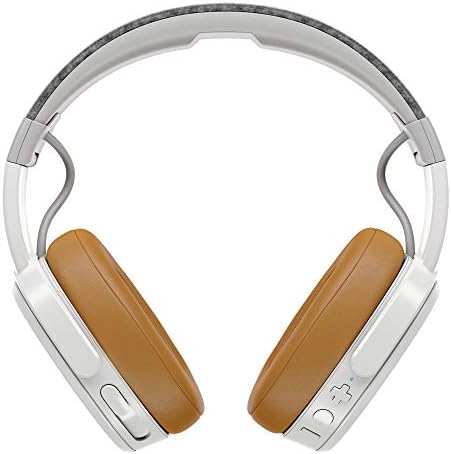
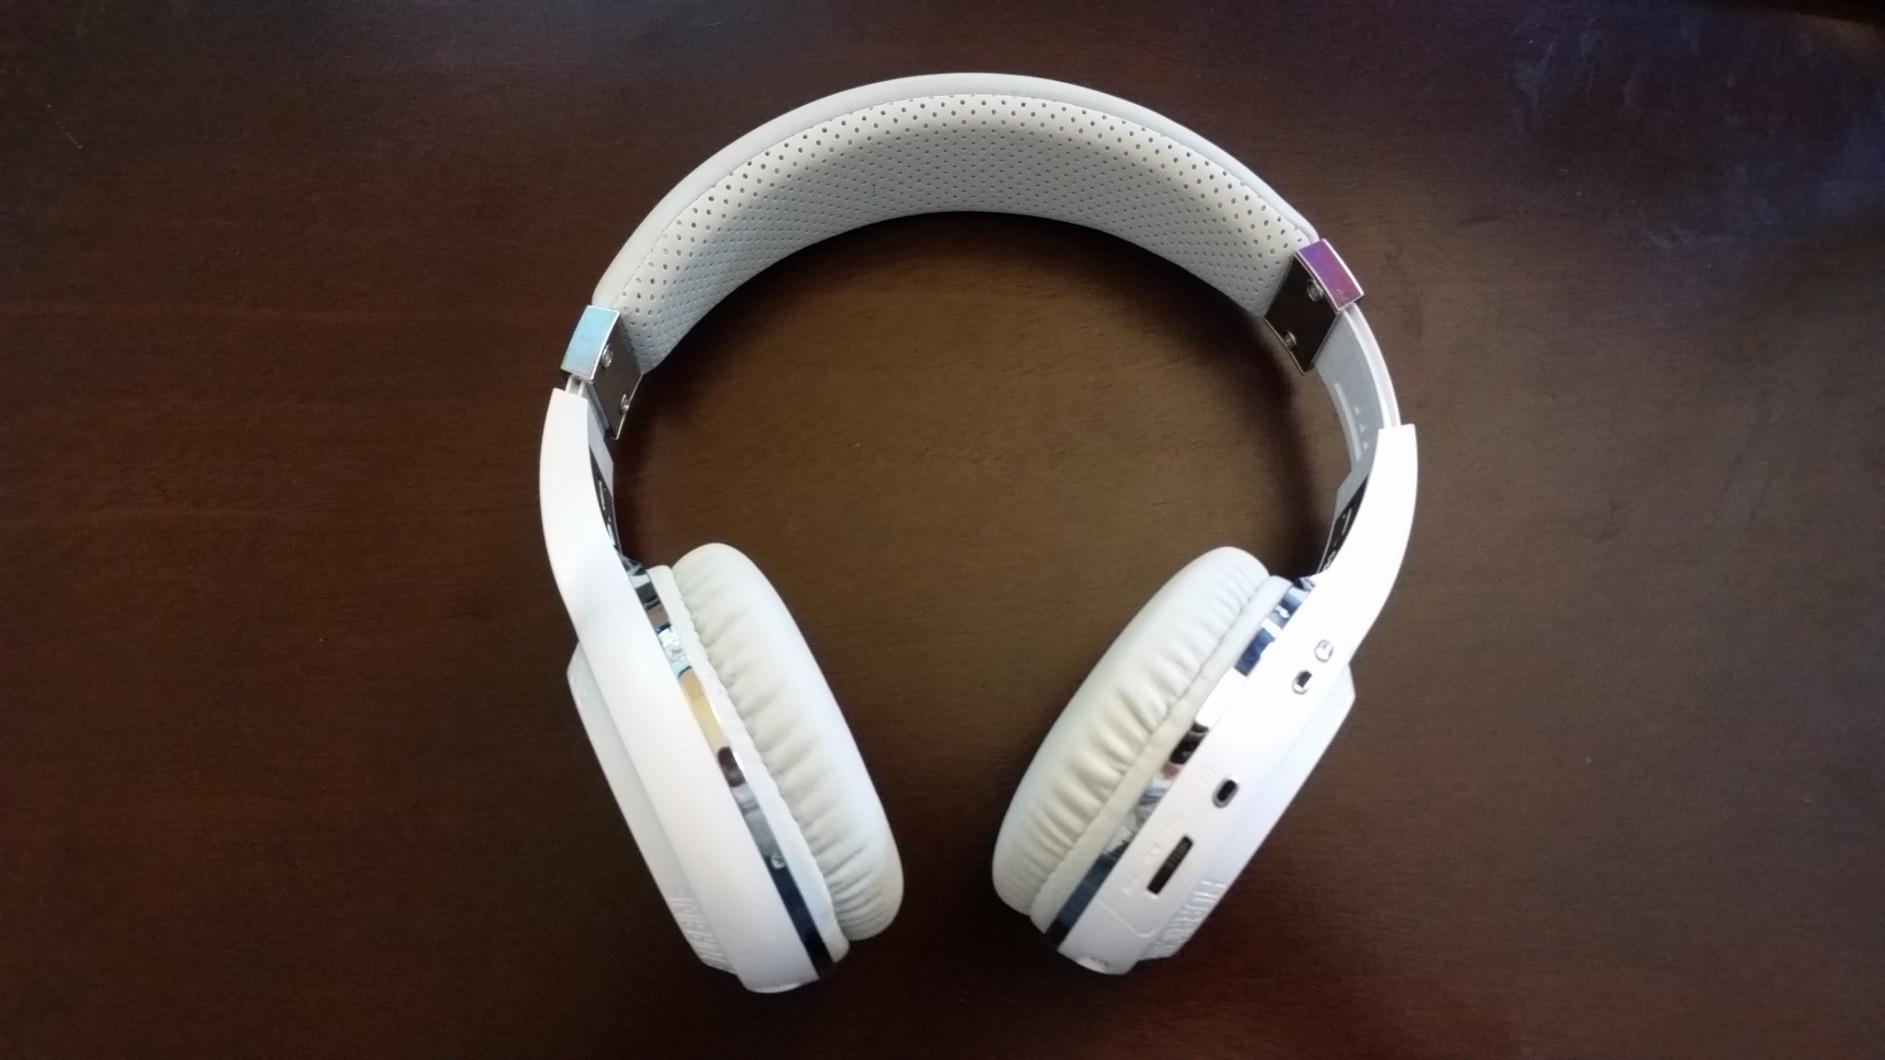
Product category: headphones
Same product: no